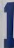
Number: 1